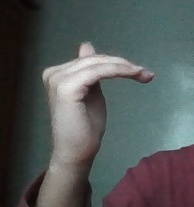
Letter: khaa